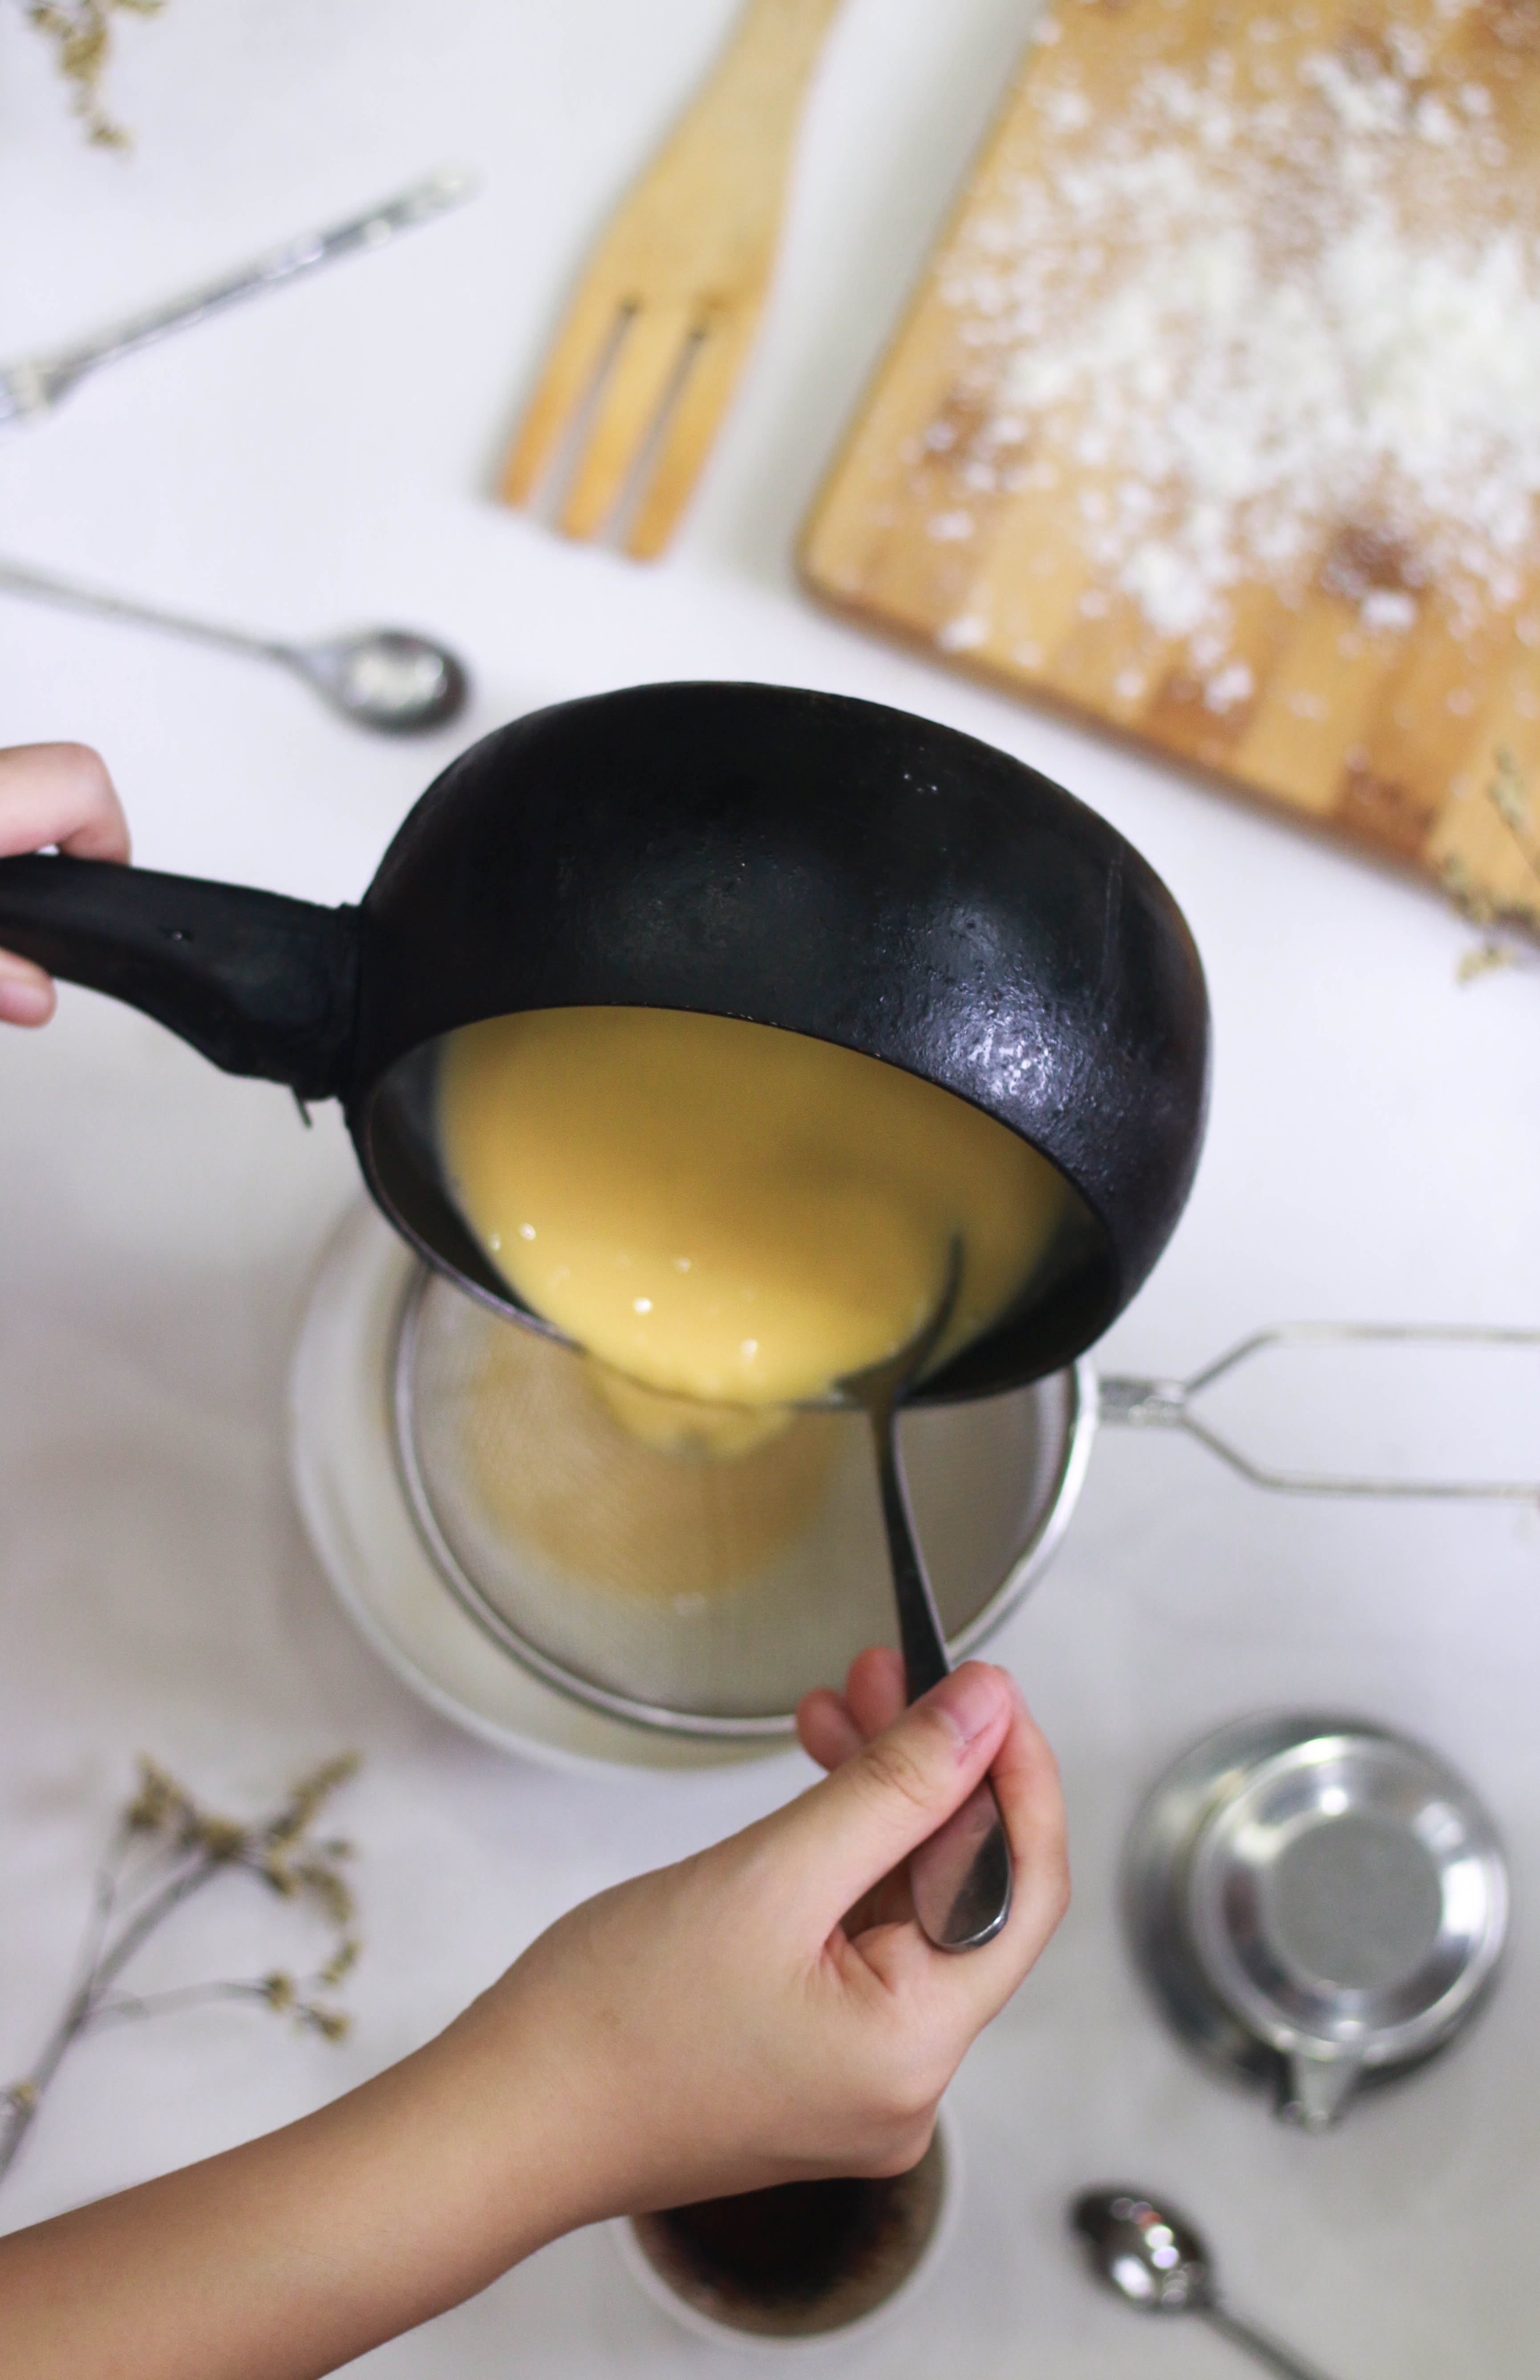
plant, fruit, dish, meal, food, produce, kitchen, breakfast, baking, dessert, bake, flatlay, flavor, flowering plant, tiramisu, land plant